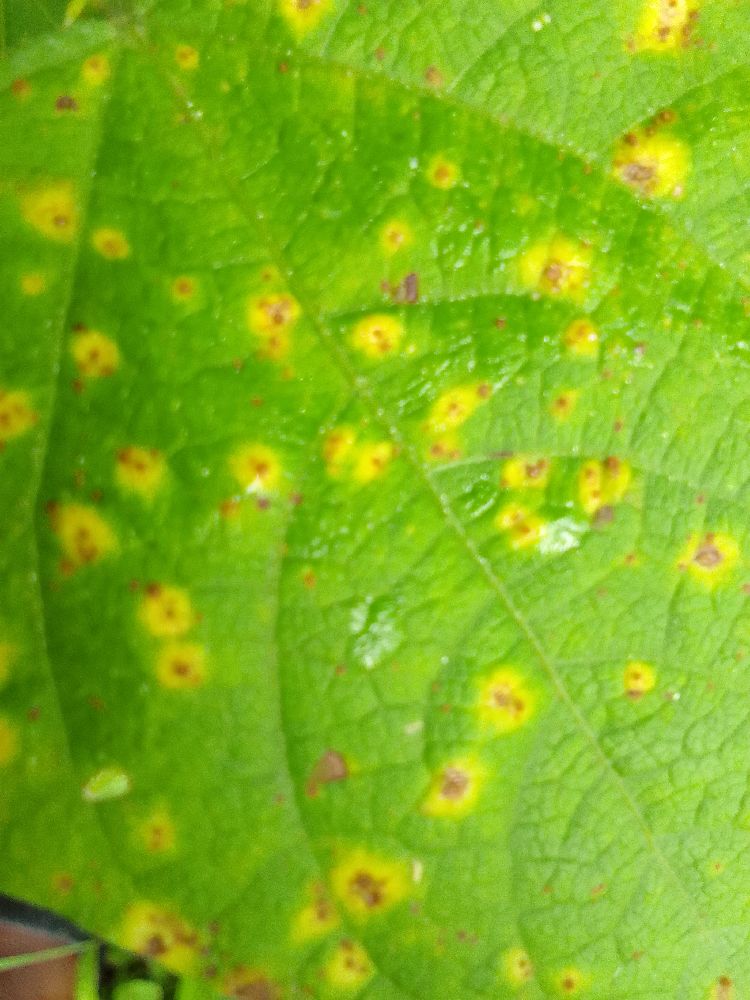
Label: rust